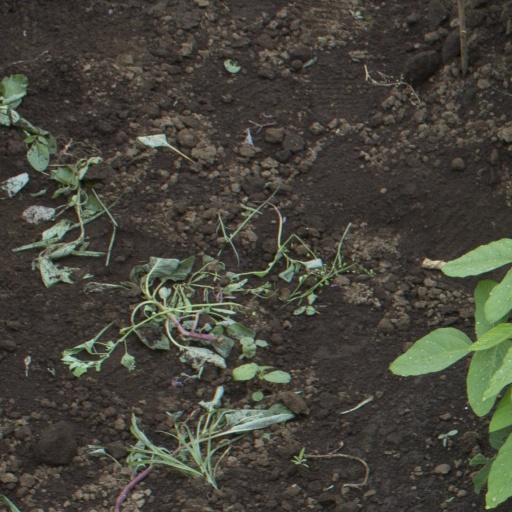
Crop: soybean